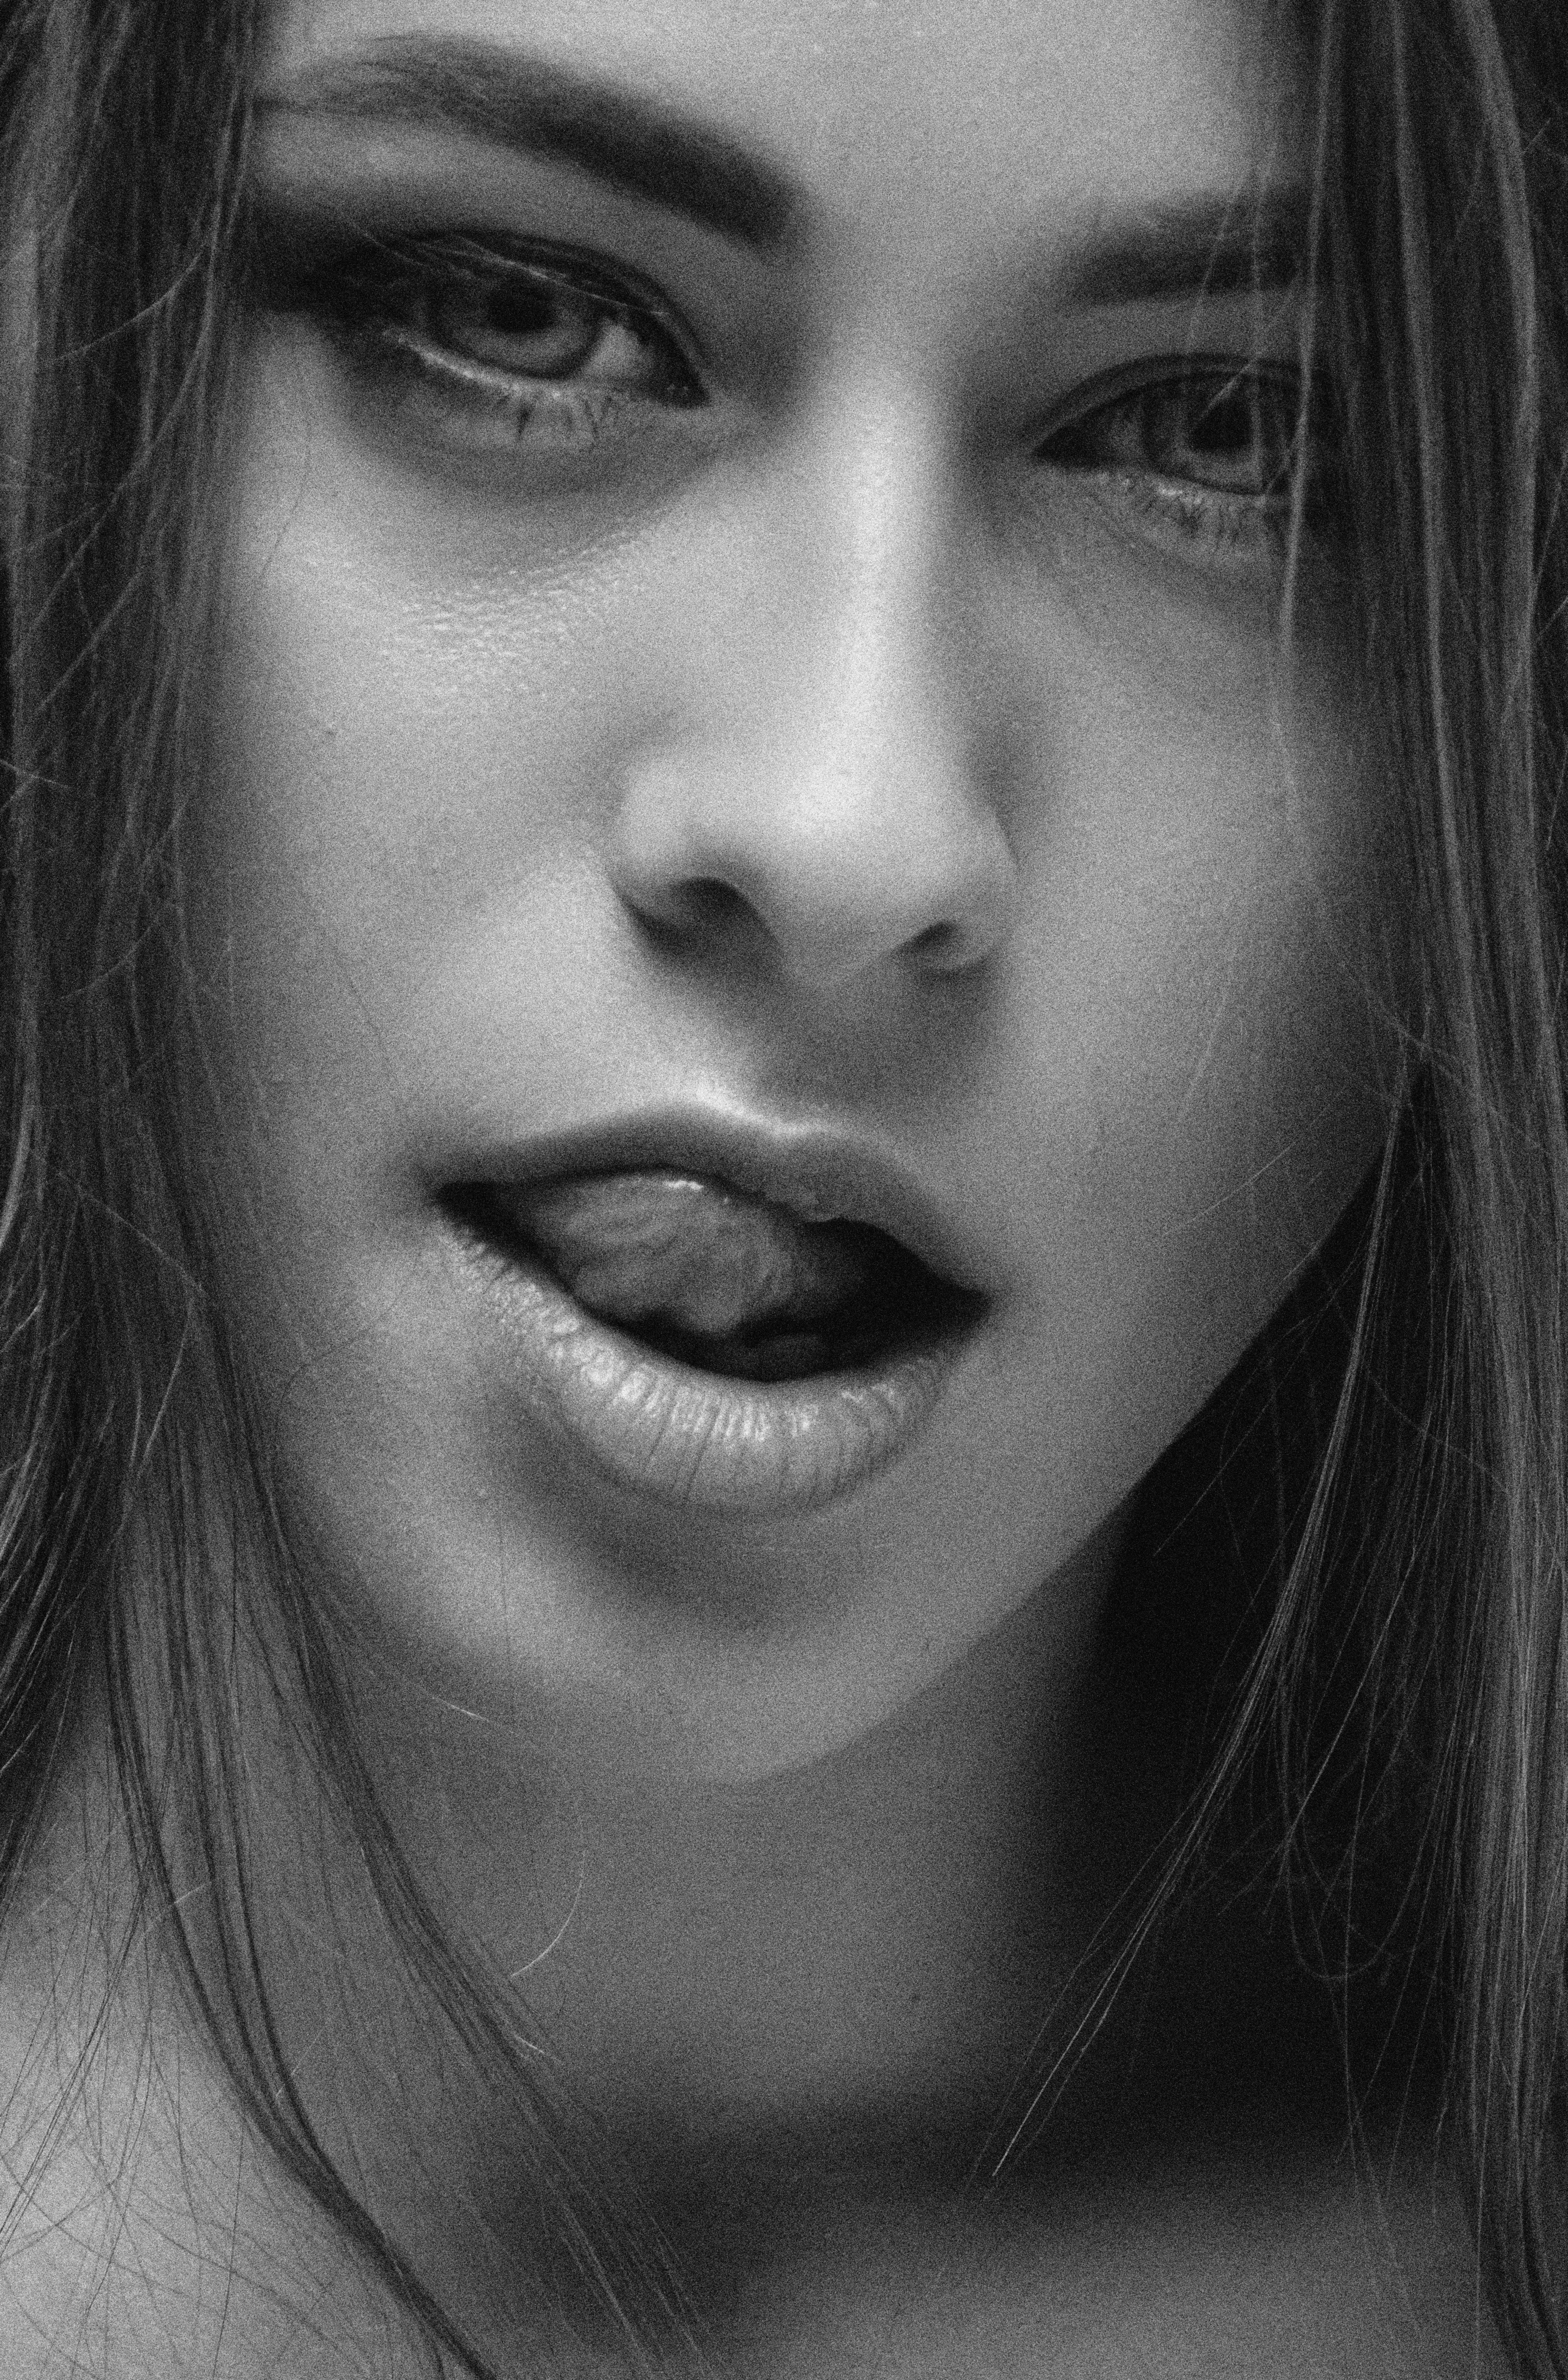
woman, forehead, nose, cheek, skin, lip, chin, eyebrow, mouth, facial expression, eyelash, organ, human, flash photography, jaw, neck, iris, gesture, style, black and white, layered hair, No expression, black hair, Tints and shades, Step cutting, monochrome, monochrome photography, long hair, bangs, close up, selfie, blond, brown hair, darkness, chest, art, feathered hair, surfer hair, portrait photography, portrait, self portrait, flesh, photo shoot, hair coloring, model